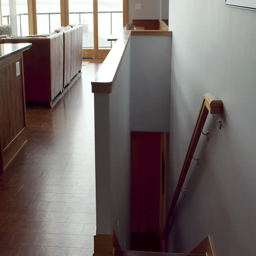
the camera shows off a living room and kitchen in a modern house